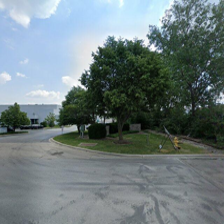
Label: streetView